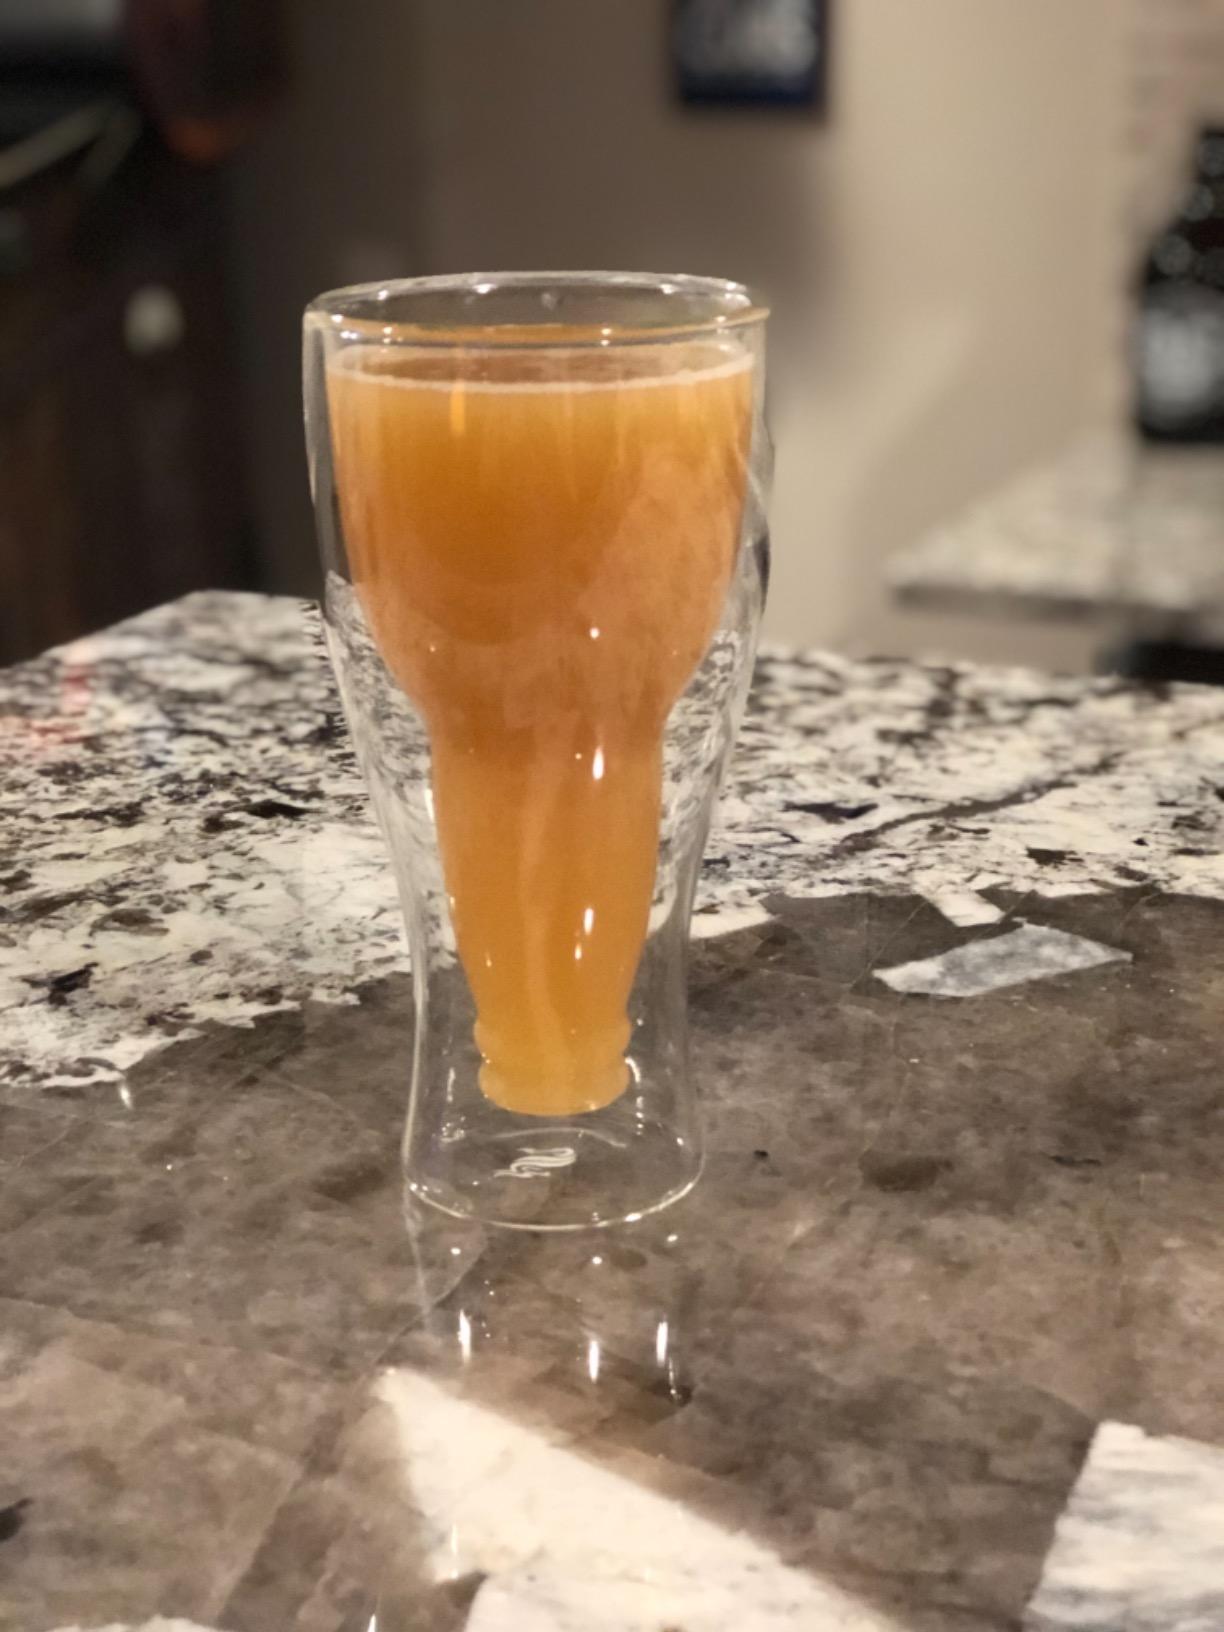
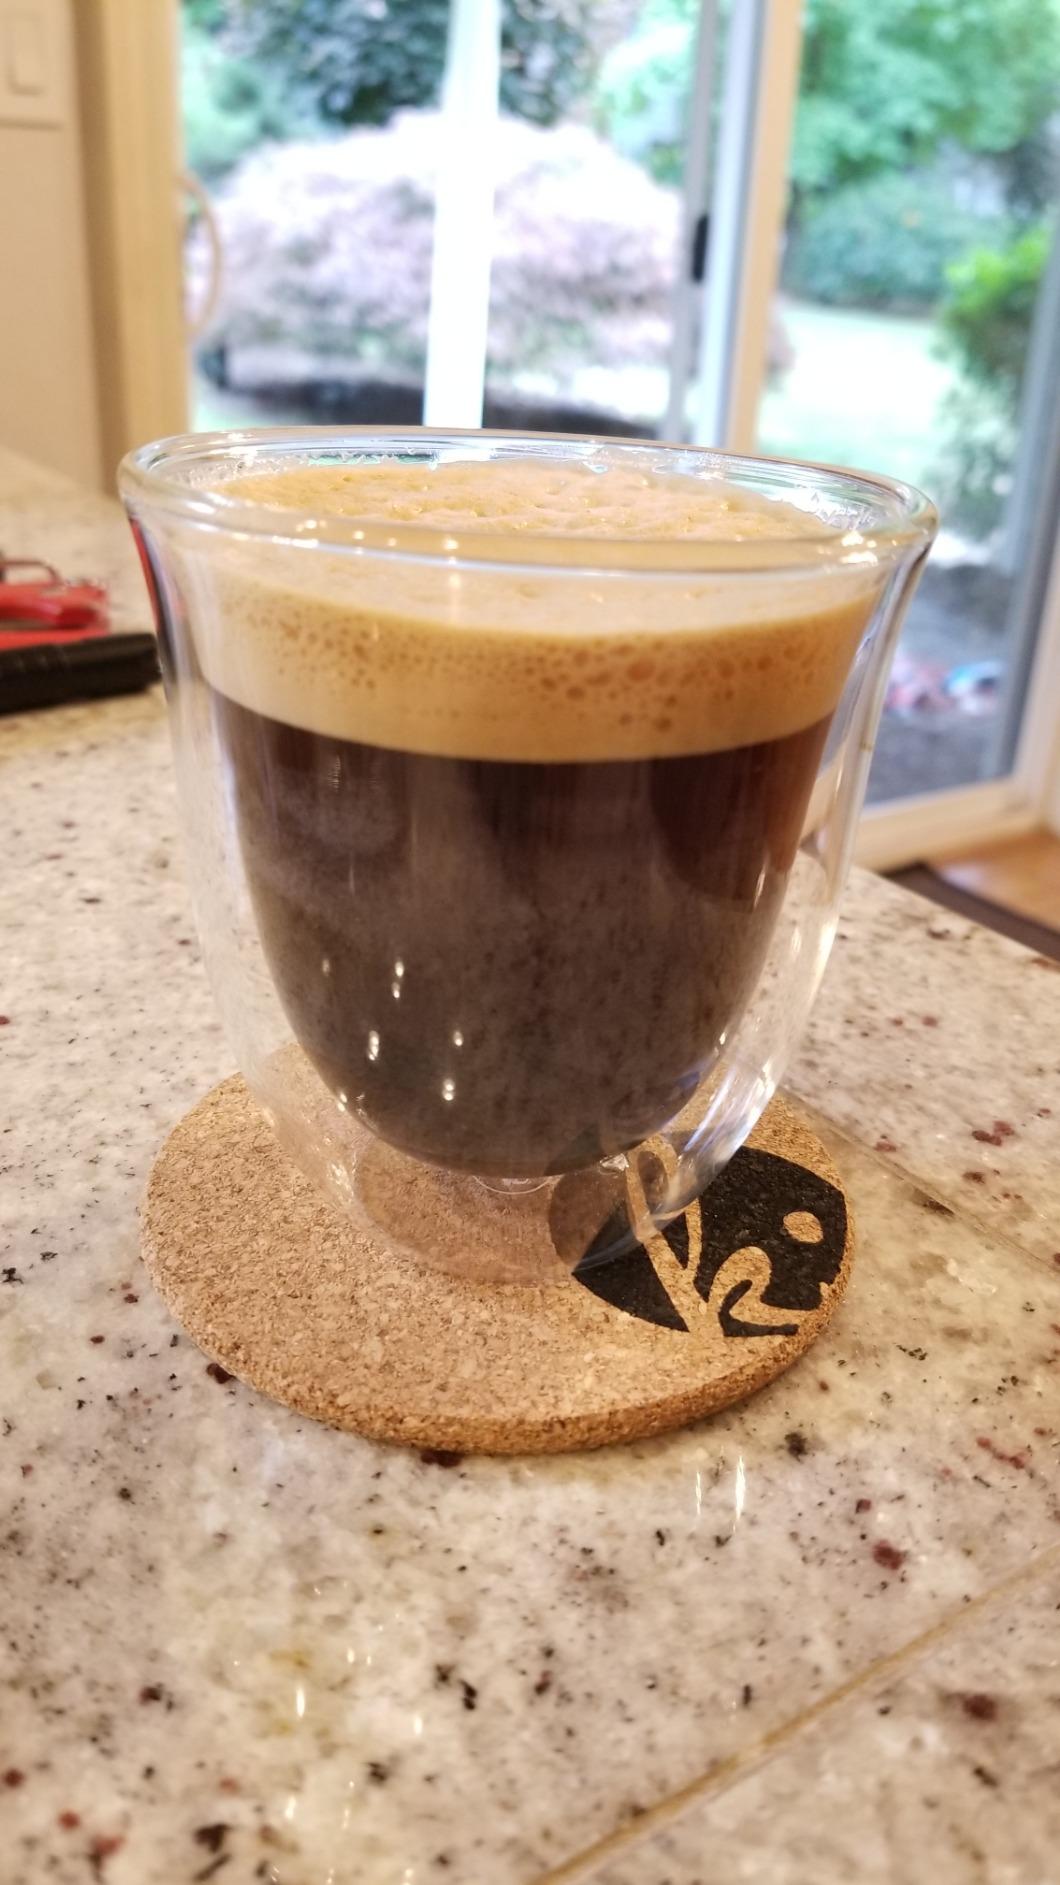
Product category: items_mug
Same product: no